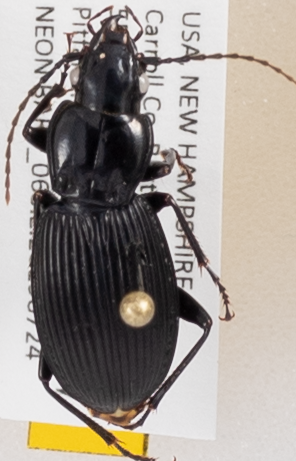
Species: Pterostichus lachrymosus
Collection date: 2019-07-24
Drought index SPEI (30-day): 0.54
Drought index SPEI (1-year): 1.13
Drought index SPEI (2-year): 0.8